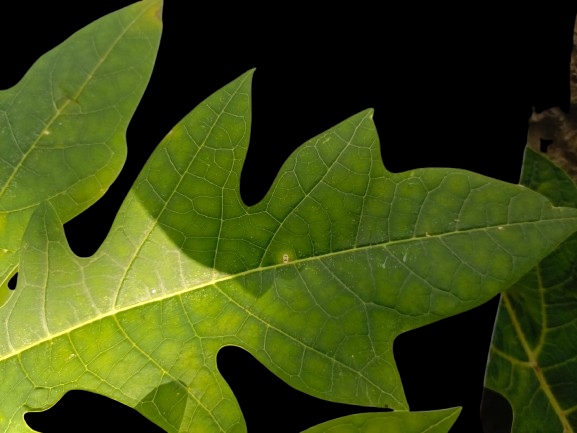
Crop: Papaya
Label: Carica_Insect_Hole